After Everything (2023 film)

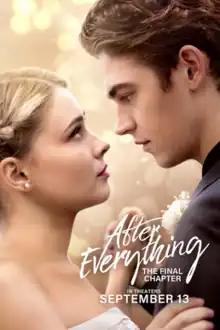
Theatrical release poster

After Everything is a 2023 American romantic drama film written and directed by Castille Landon, based on the characters from the "After" series of novels by Anna Todd. The direct sequel to "After Ever Happy" (2022) and the fifth installment the "After" film series, it stars Josephine Langford and Hero Fiennes Tiffin reprising their roles as Tessa Young and Hardin Scott, respectively.